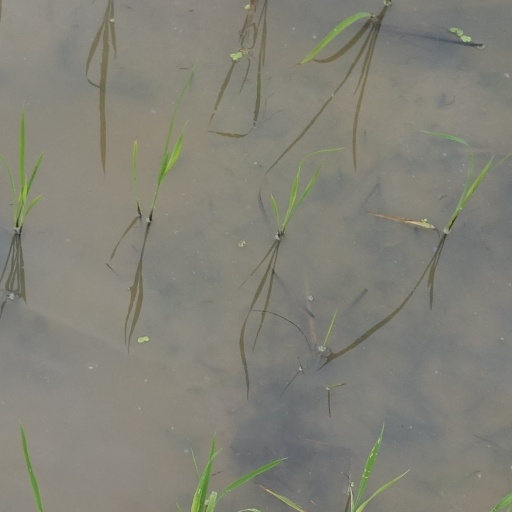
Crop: rice